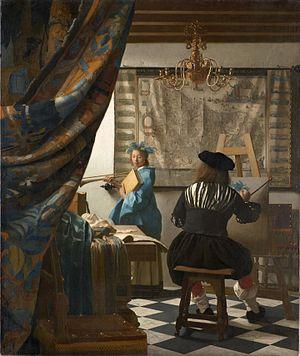
L'atelier d'artiste, est le lieu de travail et, accessoirement, le logement d'un artiste. Il était, du XIXᵉ siècle jusqu'à la Première Guerre mondiale, un lieu culturel important où s'est développé toute une convivialité non seulement dans le domaine des arts mais aussi de la littérature et de la création en règle générale.
La peinture de chevalet désigne une œuvre picturale de moyen ou petit format peintes sur un support rigide, et qui nécessite pour sa réalisation, l'usage d'un chevalet. Elle s'oppose techniquement à la fresque, à la peinture murale, ainsi qu'à la peinture monumentale, qui n'ont pas recours à l'utilisation de ce support. La peinture de chevalet apparaît vers la fin du XIVᵉ siècle quand les artistes se tournent vers la peinture sur panneaux et ensuite par la généralisation de la toile à peindre, aidés en cela par la technique nouvelle à l'huile. Son essor commence au siècle suivant.